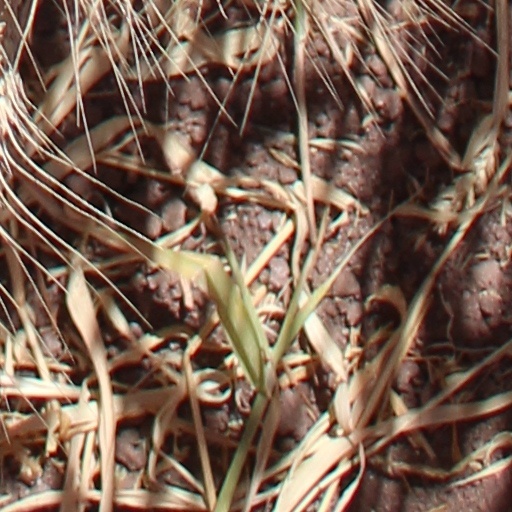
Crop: wheat